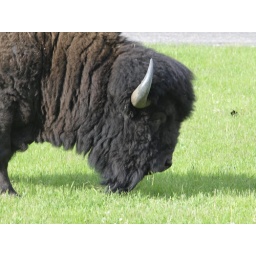
Large male bull right on the lawn in a campground-good grass!!